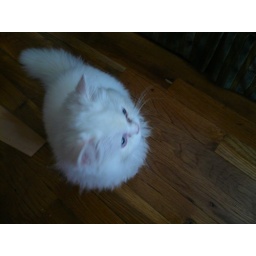
The amazing deaf kitten who lives in my house